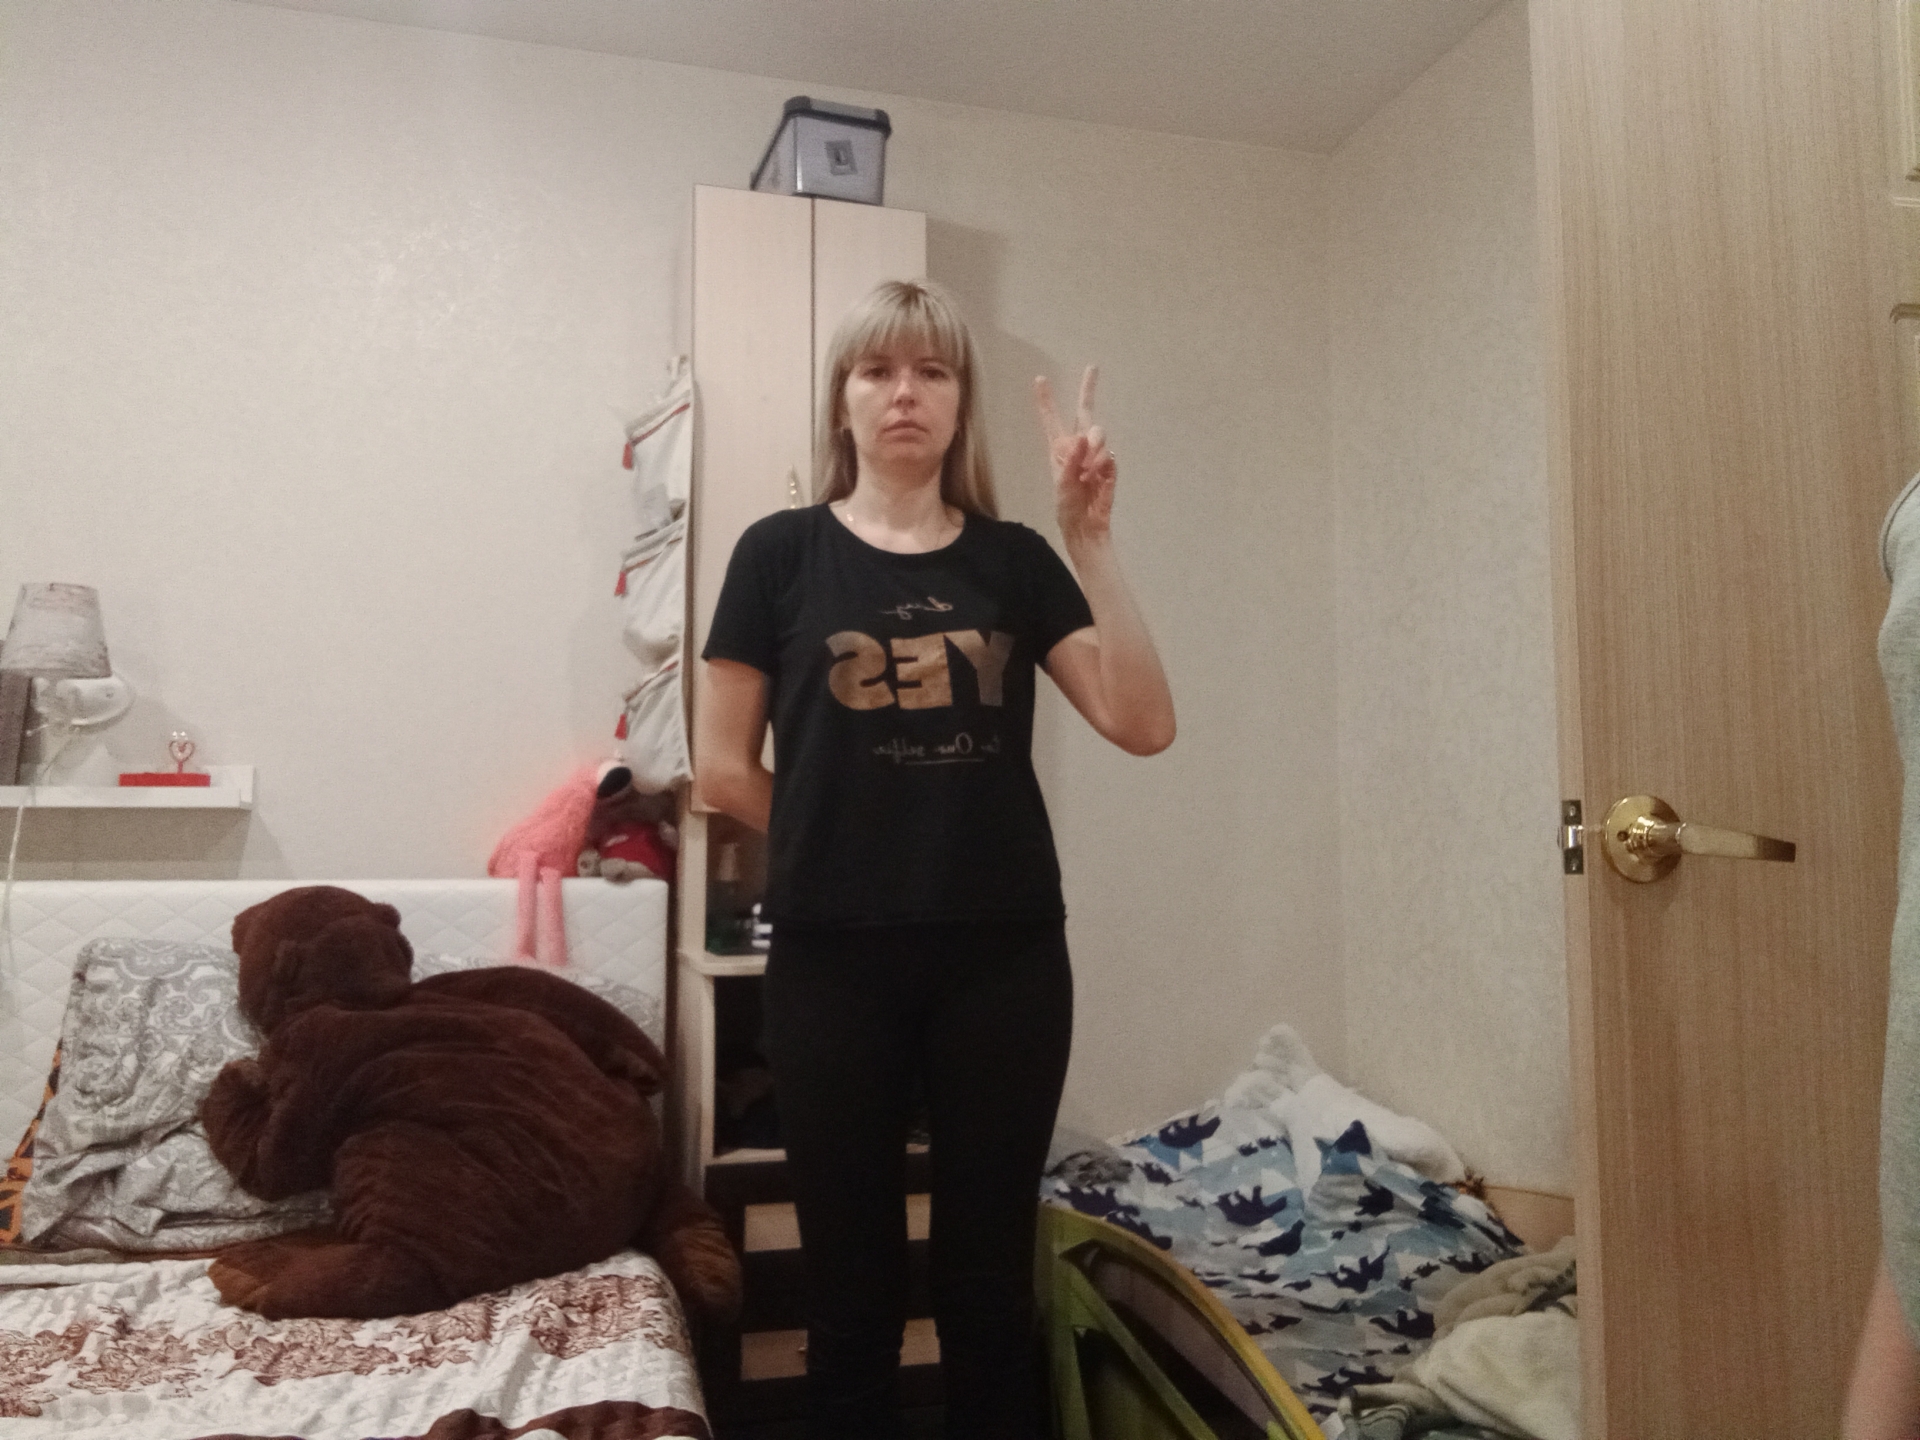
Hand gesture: peace